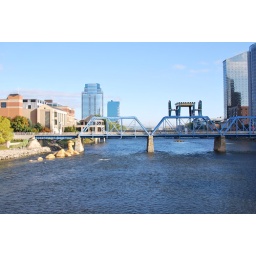
nessie in the grand river and the table n chairs